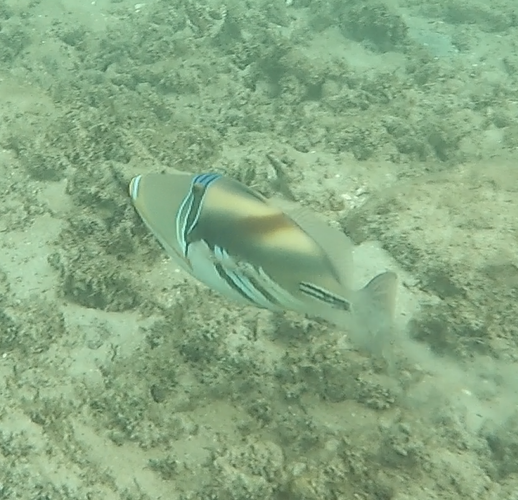
Rhinecanthus aculeatus (Lagoon Triggerfish)